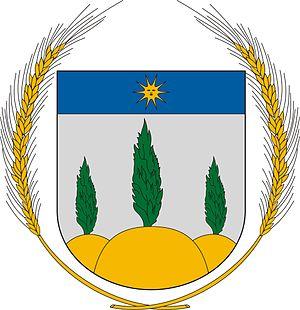
Kéleshalom est un village et une commune du comitat de Bács-Kiskun en Hongrie.